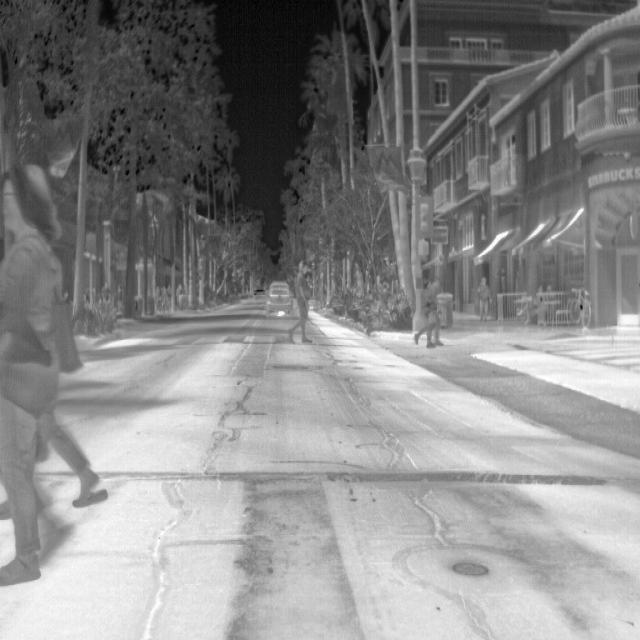
Detected objects:
label: person
label: person
label: person
label: person